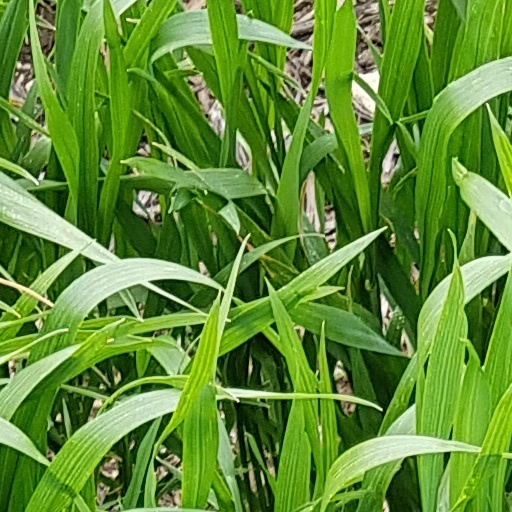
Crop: wheat